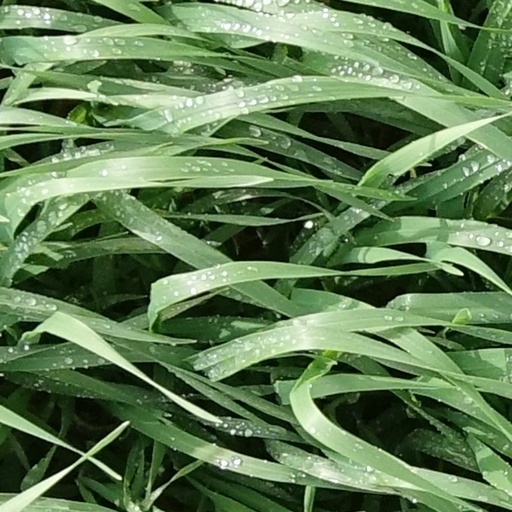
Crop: wheat